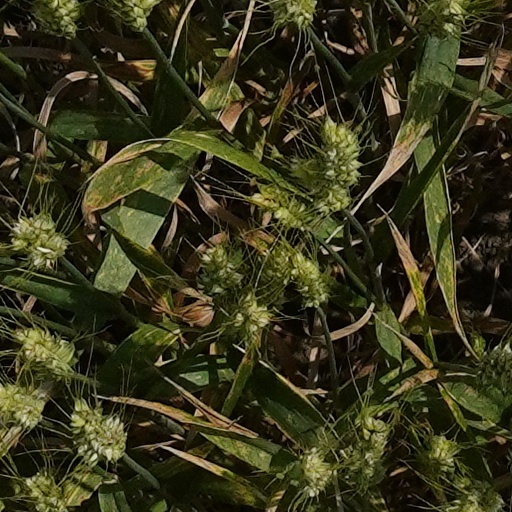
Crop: wheat